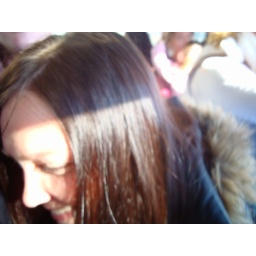
we had to ride a bus to get to the plane and i almost fell over